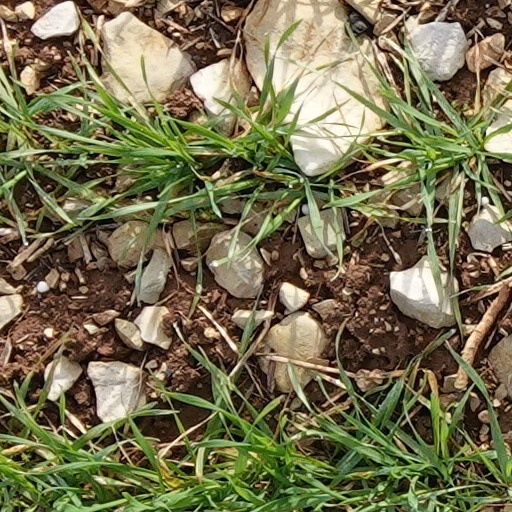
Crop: wheat